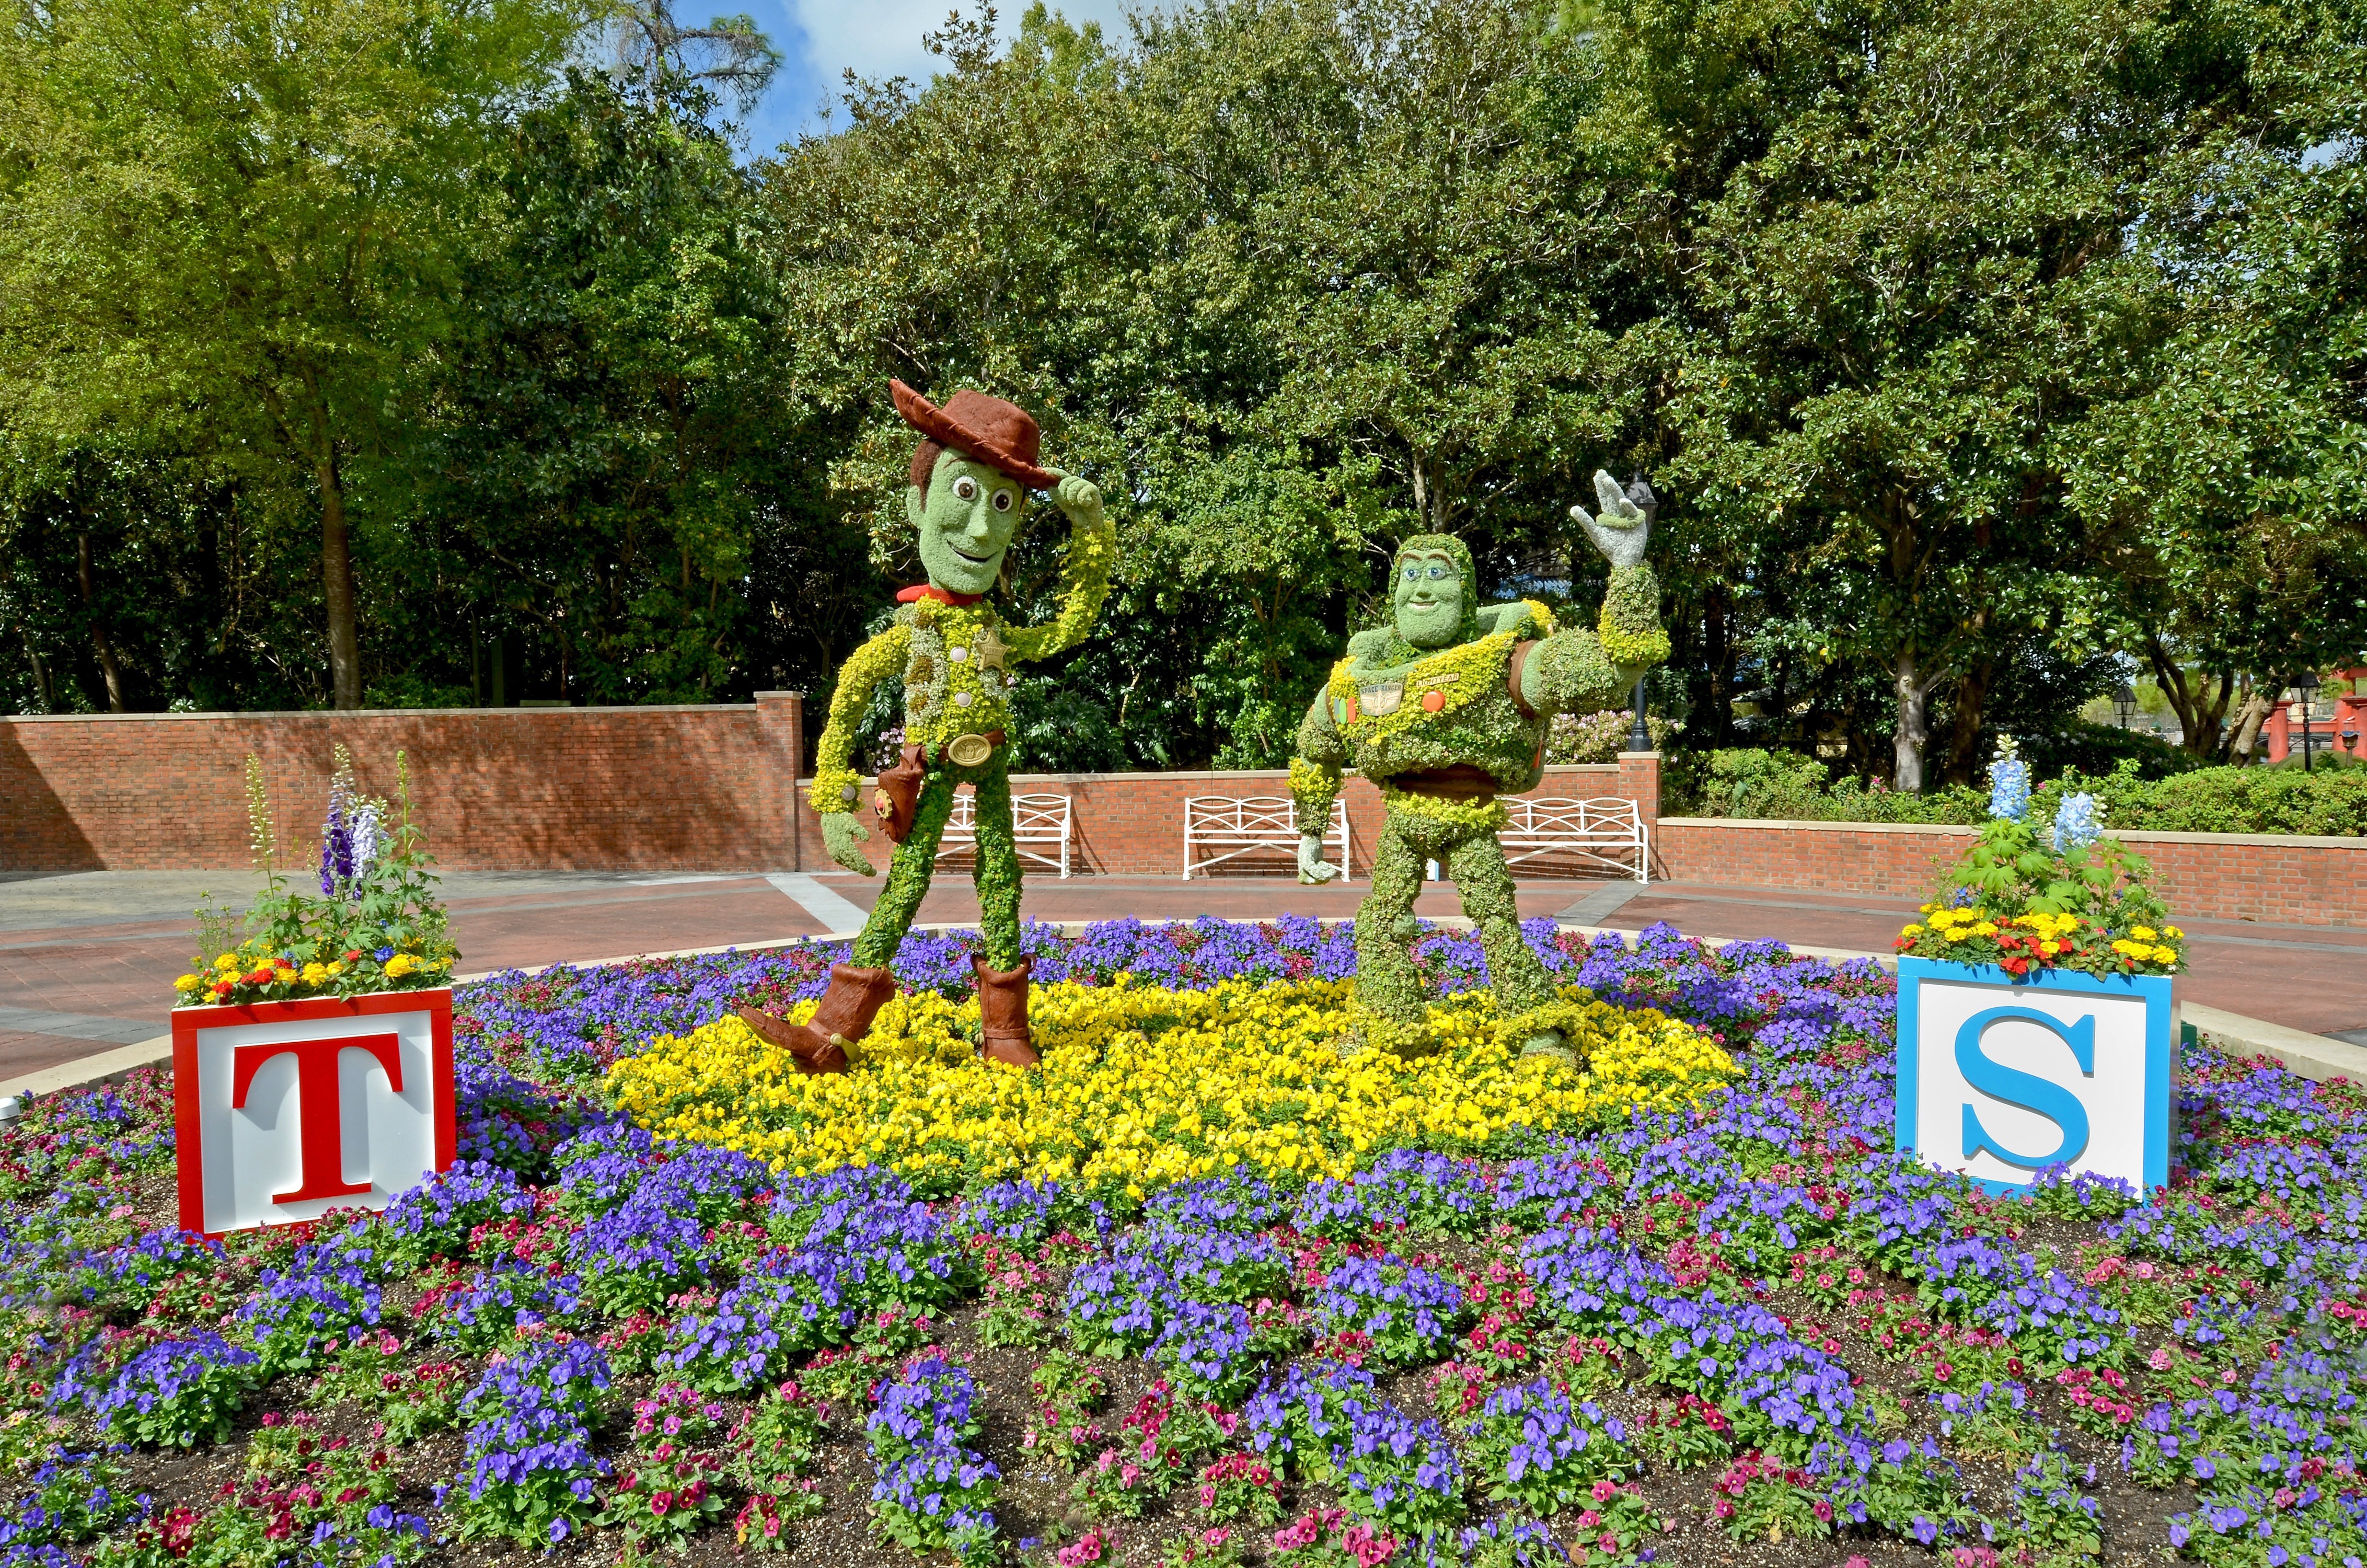
plant, lawn, flower, park, botany, garden, flora, disney, shrub, botanical garden, yard, woody, buzz lightyear